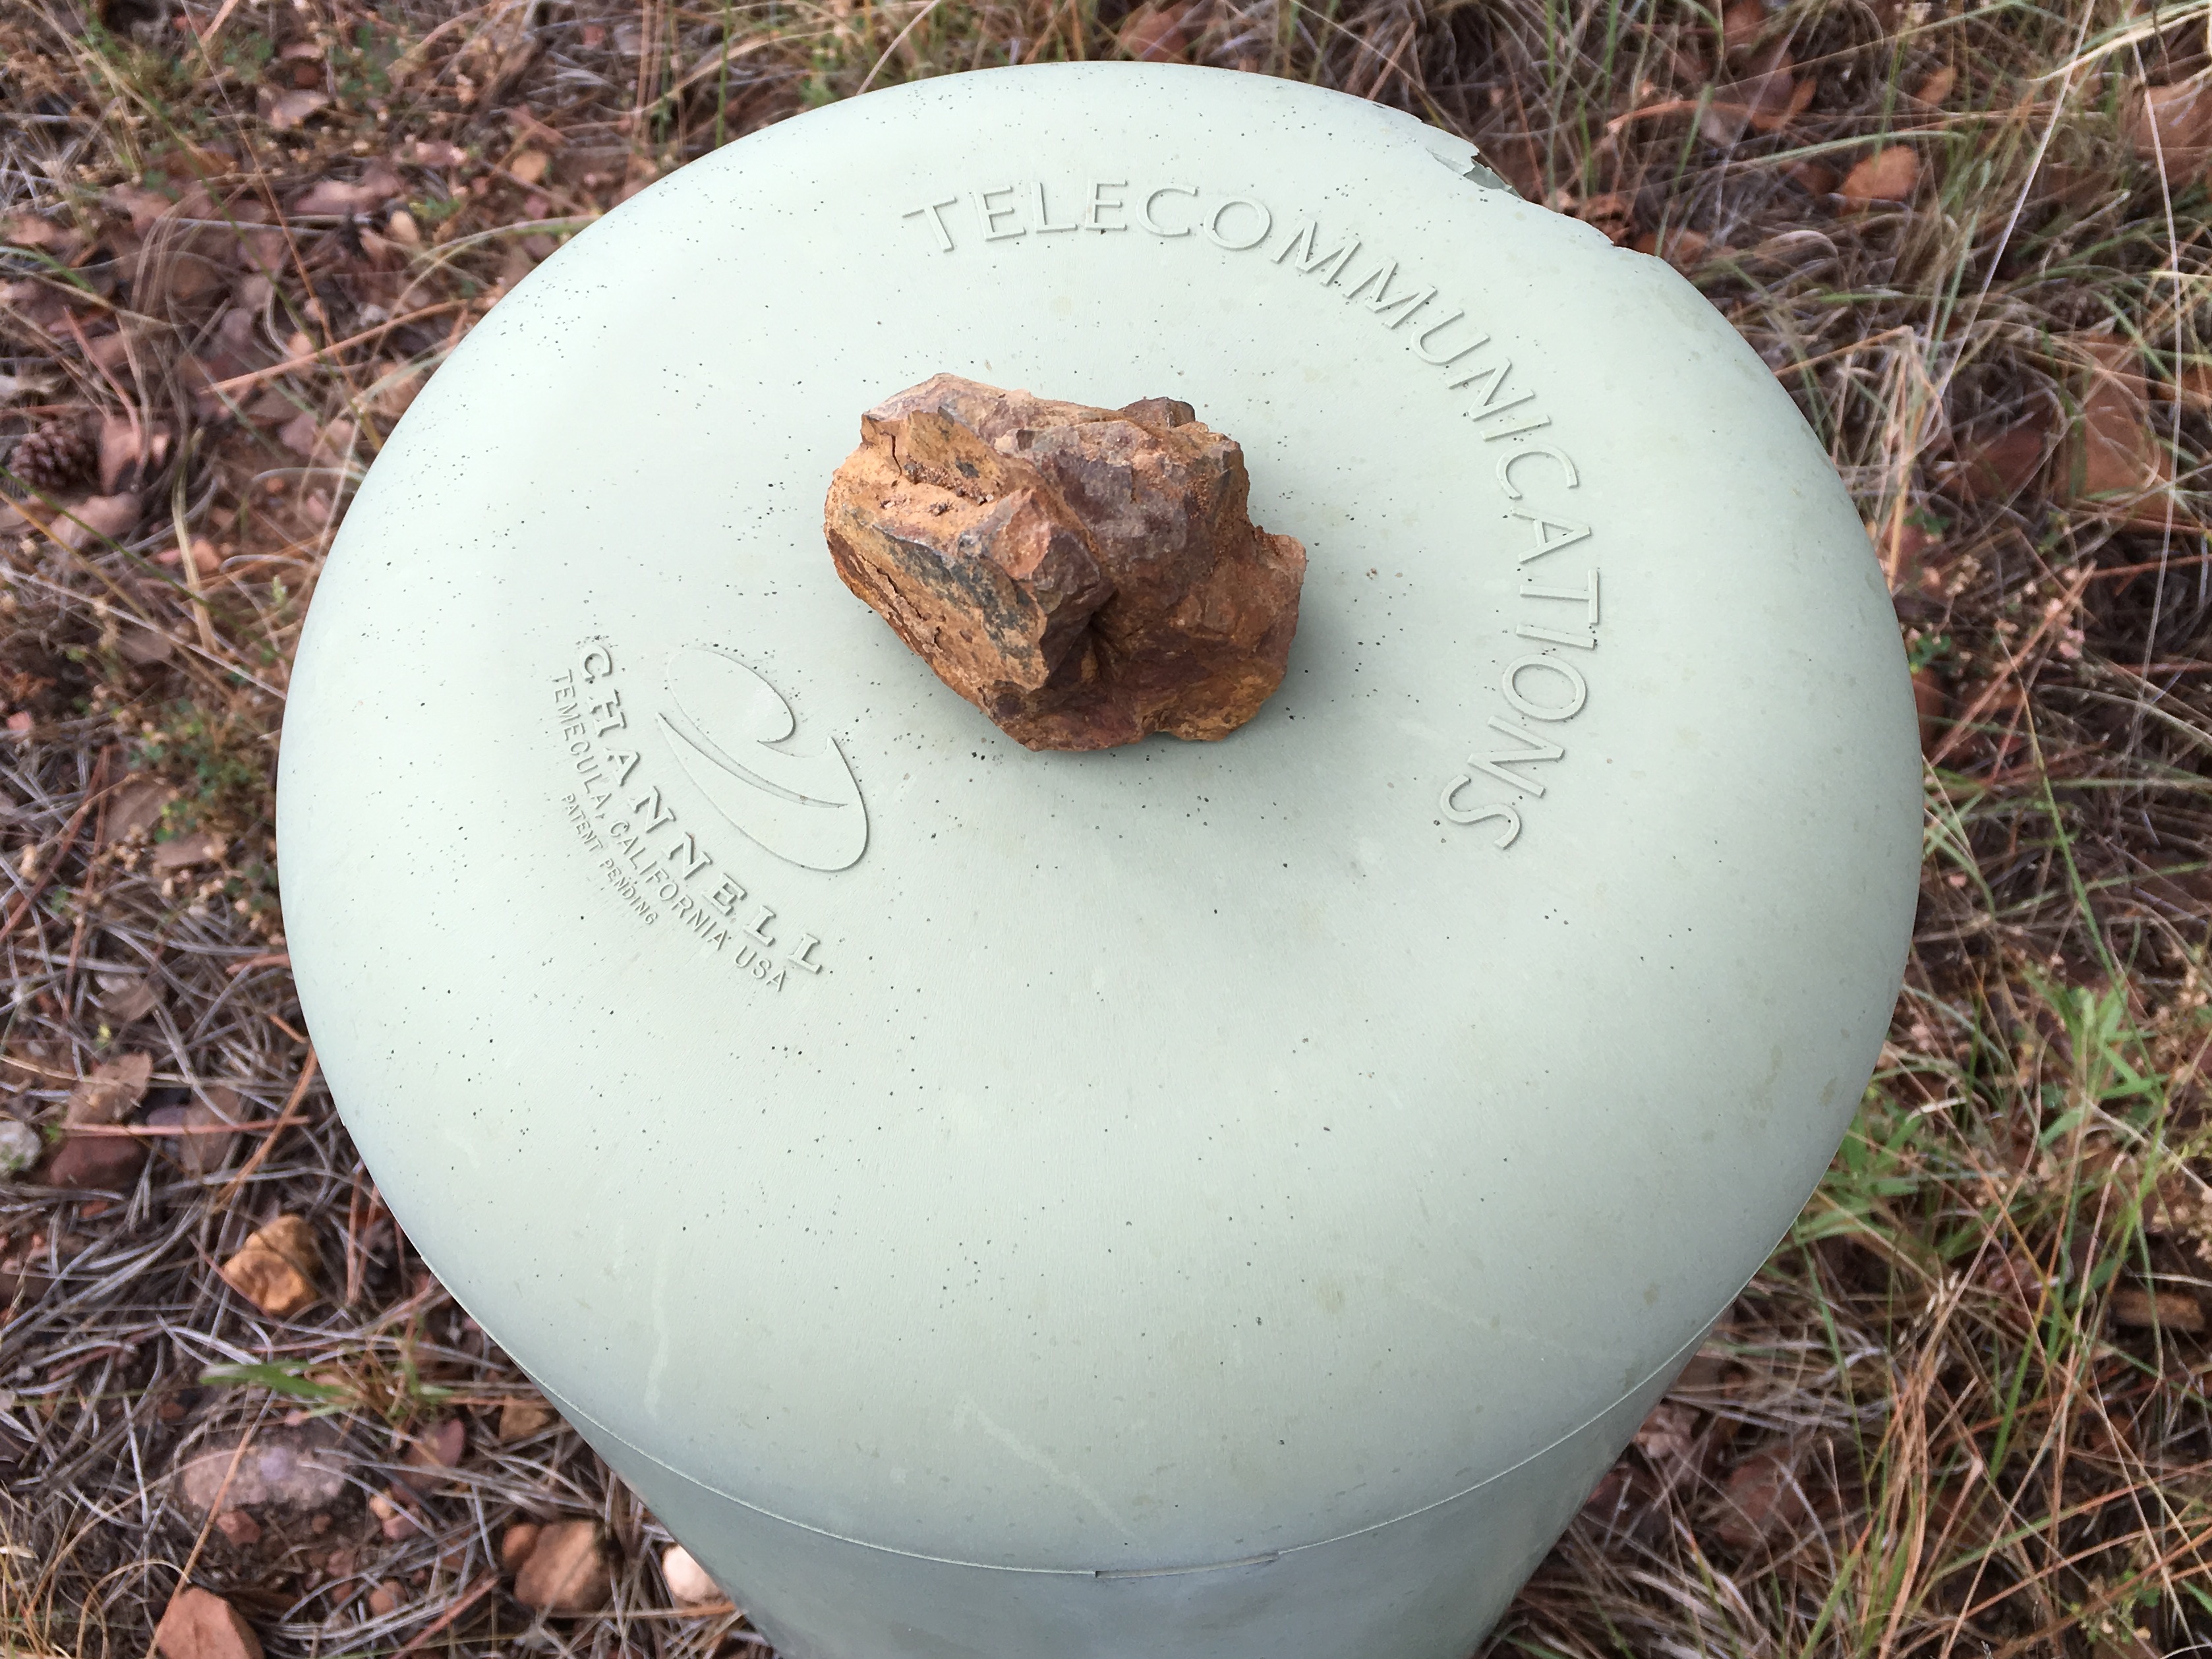
mushroom, coconut, telecom